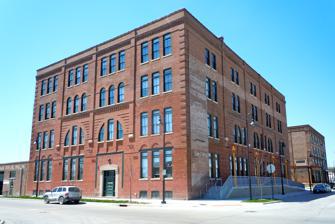
Building: Pioneer Implement Company
Country: United States of America
Year built: 1893
United States historic place Pioneer Implement Company U.S. National Register of Historic Places Show map of Iowa Show map of the United States Location 1000 S. Main St. Council Bluffs, Iowa Coordinates 41°15′08.1″N 95°51′06.8″W / 41.252250°N 95.851889°W / 41.252250; -95.851889 Built 1893, 1927 Architectural style Late Victorian NRHP reference No. 08000357 Added to NRHP April 30, 2008 The Pioneer Implement Company , also known as the International Harvester Transfer House , is a historic building located in Council Bluffs, Iowa , United States.  Eli Shugart, Ferdinand Weis and F.R. Davis formed Pioneer Implement Company in 1893, and they built the four-story Late Victorian section of the building the same year.  This was during a period of growth in the city's "Implement District," which is located to the south of the central business district .  What made this company standout from the others in the district is that it was locally owned and operated agricultural implement business, rather than one owned by a factory from the east. The company went out of business in 1915 and the building was taken over by International Harvester , which owned the building next door .  They added the single-story brick addition to the south in 1927.  When IH closed their Council Bluffs operation in 1964 they were the only farm implement that was still in business in the Implement District. The building was occupied by various businesses after that, including United Parcel Service .  Artspace, Inc. acquired the building and converted it into live/work spaces for artists.  The building was listed on the National Register of Historic Places in 2008. References